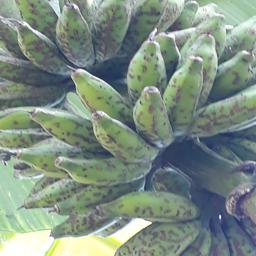
Label: BANANA FRUIT- SCARRING BEETLE